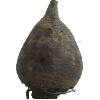
Label: Beetroot 1